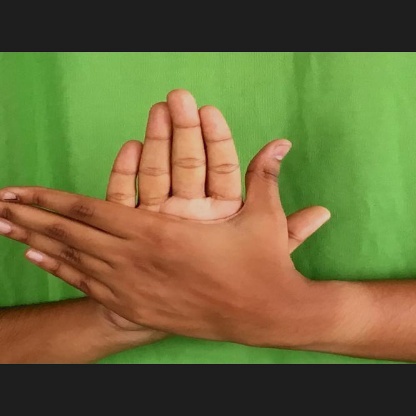
Mudra: Chakra